Inexorable (film)

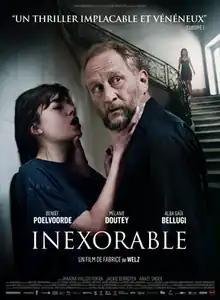
Theatrical release poster

Inexorable is a 2021 Belgian-French thriller film written by Joséphine Darcy Hopkins and Fabrice du Welz, who is also the director. The film stars Benoît Poelvoorde, Alba Gaïa Bellugi, Mélanie Doutey, Jackie Berroyer and Anaël Snoek. The film premiered at the 47th Deauville Film Festival on 7 September 2021. It was theatrically released in France on 6 April 2022.